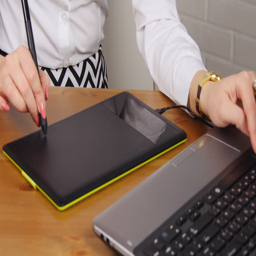
female hand drawing on the graphic tablet in the office